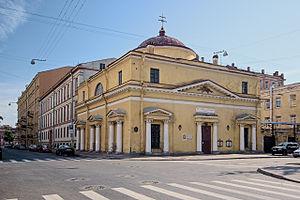
L’église Saint-Stanislas est une église catholique de style néoclassique située à Saint-Pétersbourg, rue de l’Union des Imprimeurs.